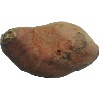
Label: Potato Sweet 1